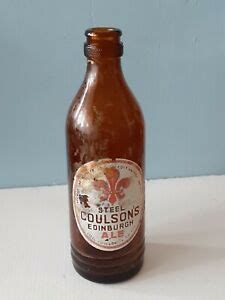
Waste category: glass